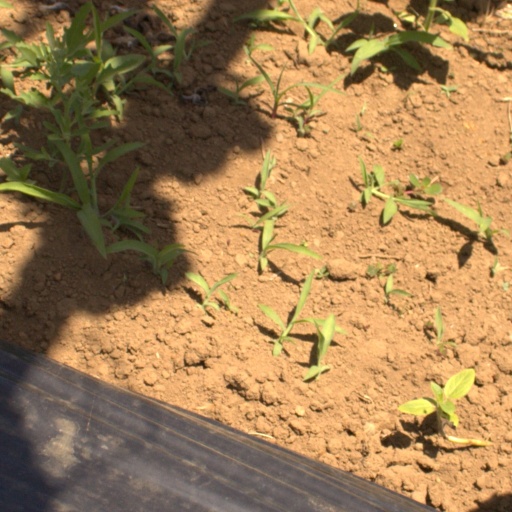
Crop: Jerusalem artichoke